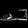
Label: Sandal